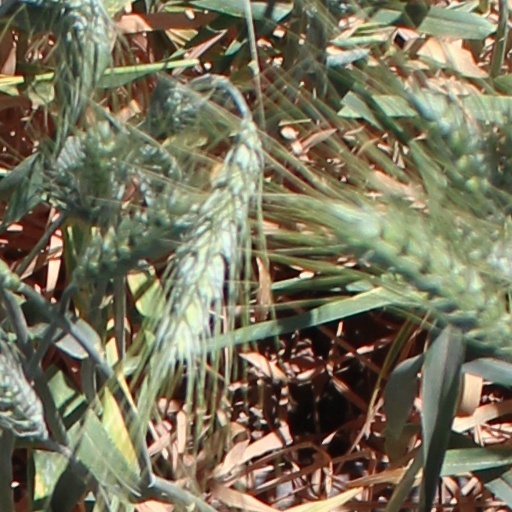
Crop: wheat